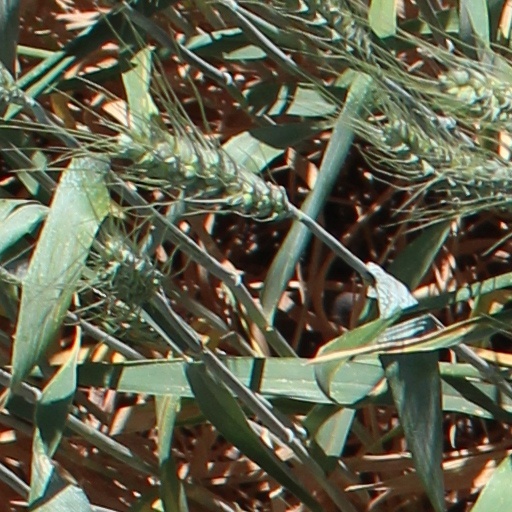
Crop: wheat